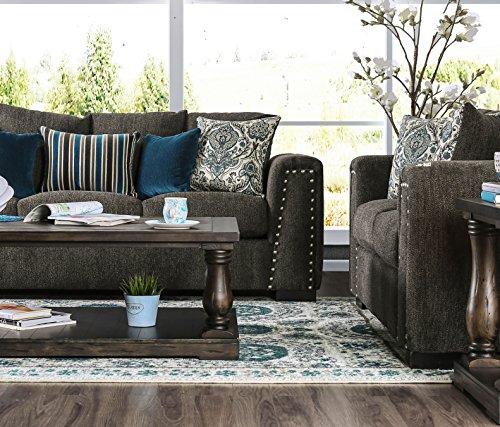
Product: HOMES: Inside + Out Jewett Sofa, Brown
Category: Home & Kitchen | Furniture | Kids' Furniture
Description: Brown linen-like fabric.
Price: $1,284.93
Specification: ASIN:B07C5CGQJC|ShippingWeight:160pounds(Viewshippingratesandpolicies)|DateFirstAvailable:April12,2018